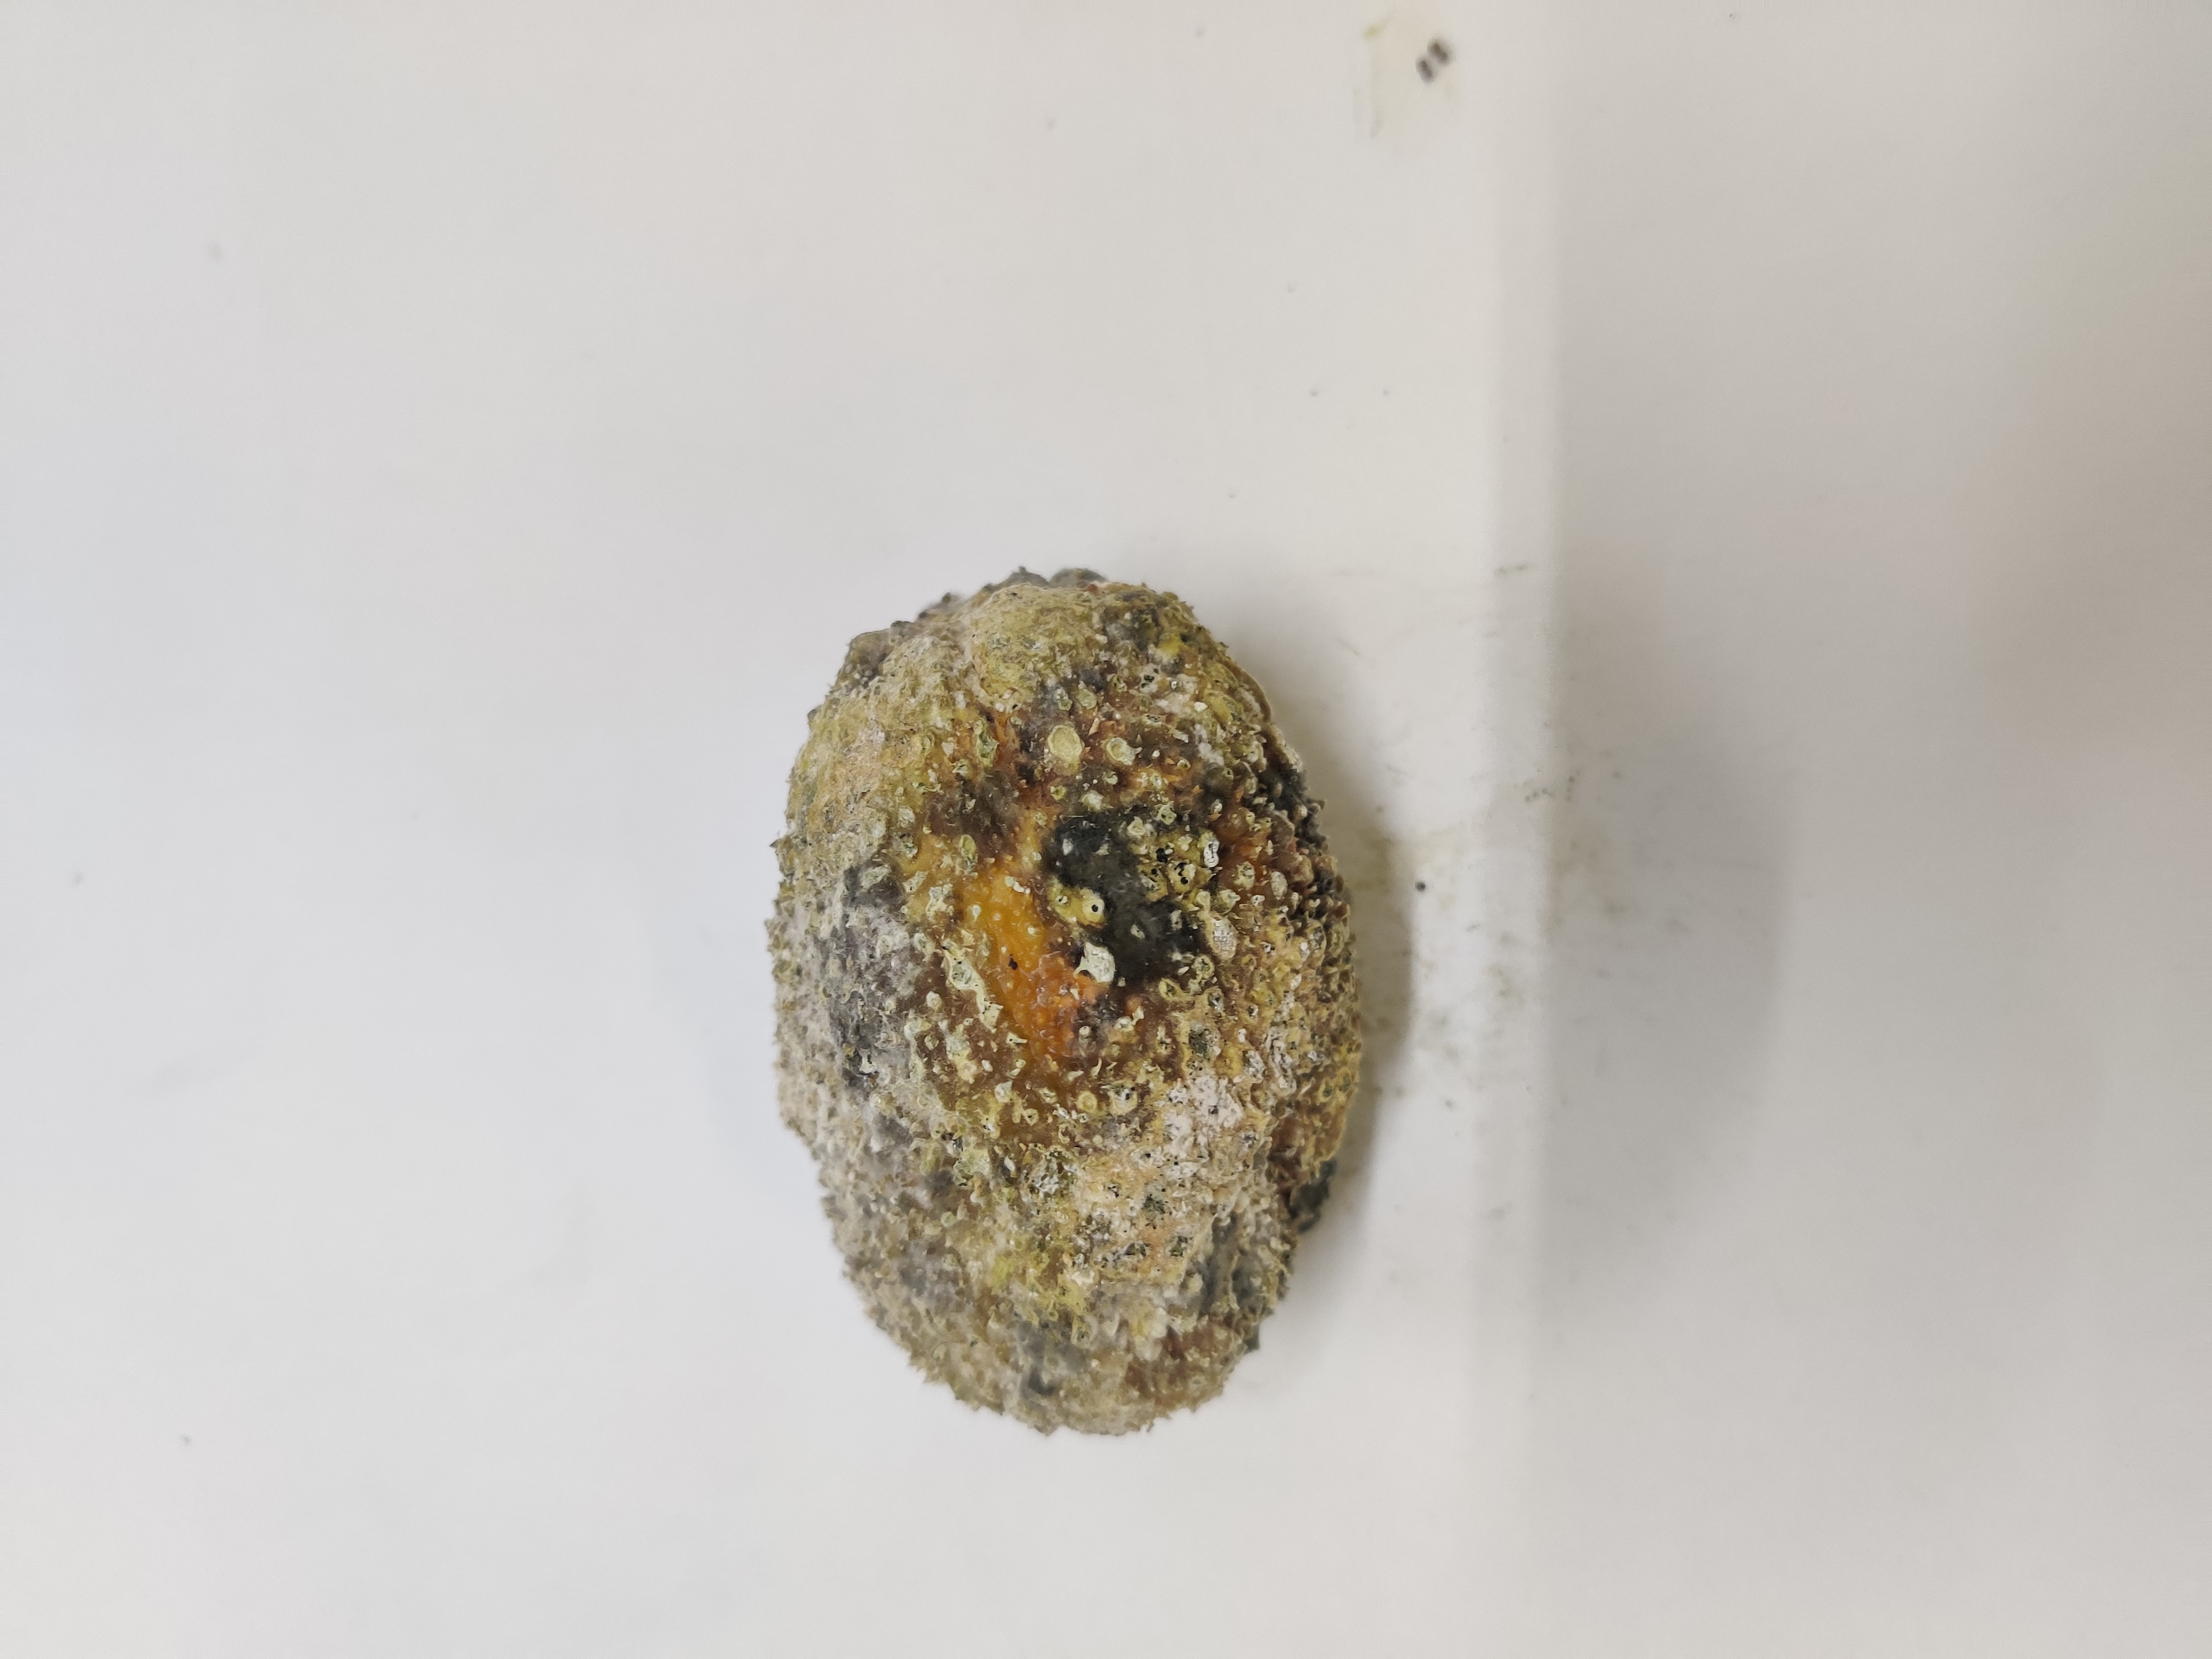
Crop: Spiny Gourd
Condition: Damaged